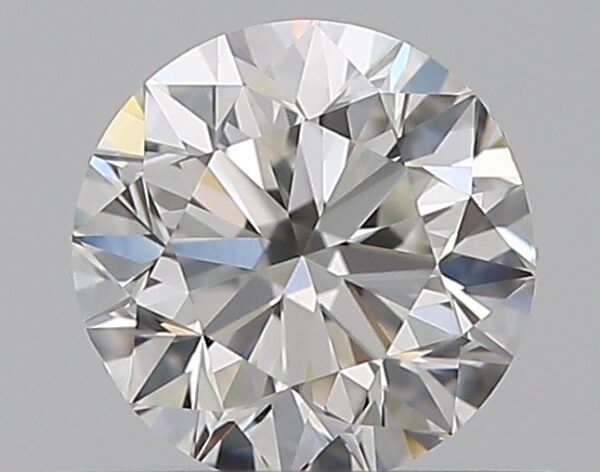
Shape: round
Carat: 0.5
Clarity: VS1
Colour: H
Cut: VG
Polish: EX
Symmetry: VG
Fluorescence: N
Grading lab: GIA
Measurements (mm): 4.9 x 4.96 x 3.19